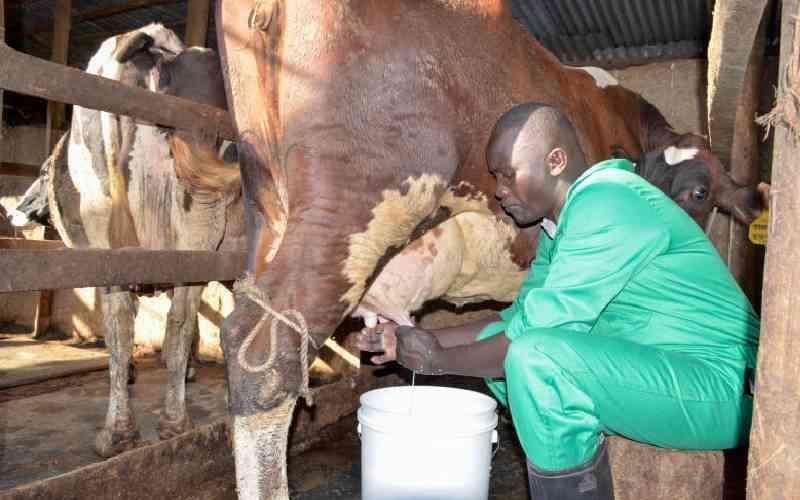
Mtu ambaye amekaa amevalia vazi ya rangi ya kijani akiwa na ndoo nyeupe akikamua ngombe ya rangi ya udhurungi na nyeupe ingine ikiwa kando yake. Kuna mbao ambazo zimepigiliwa na juu kuna paa la mabati.